Geotextile tube

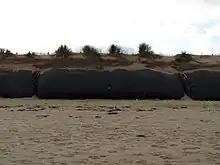
Geotextile tubes defend the dunes at Dawlish Warren in Devon, England.

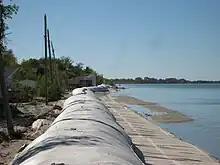
Geotextile tubes at Twin Lakes Beach, Manitoba.

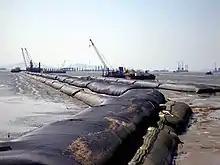
Geotextile tubes being filled with sand.

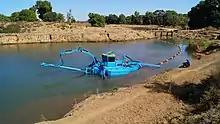
Amphibious dredge boat collecting sediment by using a cutting head, transporting it to geotubes

A geotextile tube is a large, tube-shaped bag made of porous, weather-resistant geotextile and filled with a sand slurry, to form an artificial coastal structure such as a breakwaters, dune or levee. Geotextile tubes are a component of the living shorelines approach to coastal management. They are aligned with the shoreline to weaken wave energy and protect against coastal erosion. The tubes facilitate oyster reef development and create areas to dispose of new dredge material. Geotextile tubes are also installed for land reclamation and temporarily installed during the dewatering phase of a dredging operation.